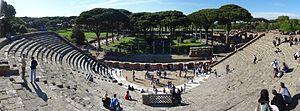
Ostie était le port de la Rome antique, situé à l'embouchure du Tibre, à 35 km au sud-ouest de Rome.
Rome /ʁɔm/ est la capitale de l'Italie. Située au centre-ouest de la péninsule italienne, près de la mer Tyrrhénienne, elle est également la capitale de la région du Latium, et fut celle de l'Empire romain durant 357 ans. En 2019, elle compte 2 844 395 habitants établis sur 1 285 km², ce qui fait d'elle la commune la plus peuplée d'Italie et la troisième plus étendue d'Europe après Moscou et Londres. Son aire urbaine recense 4 356 403 habitants en 2016. Elle présente en outre la particularité de contenir un État enclavé dans son territoire : la cité-État du Vatican, dont le pape est le souverain. C'est le seul exemple existant d'un État à l'intérieur d'une ville.